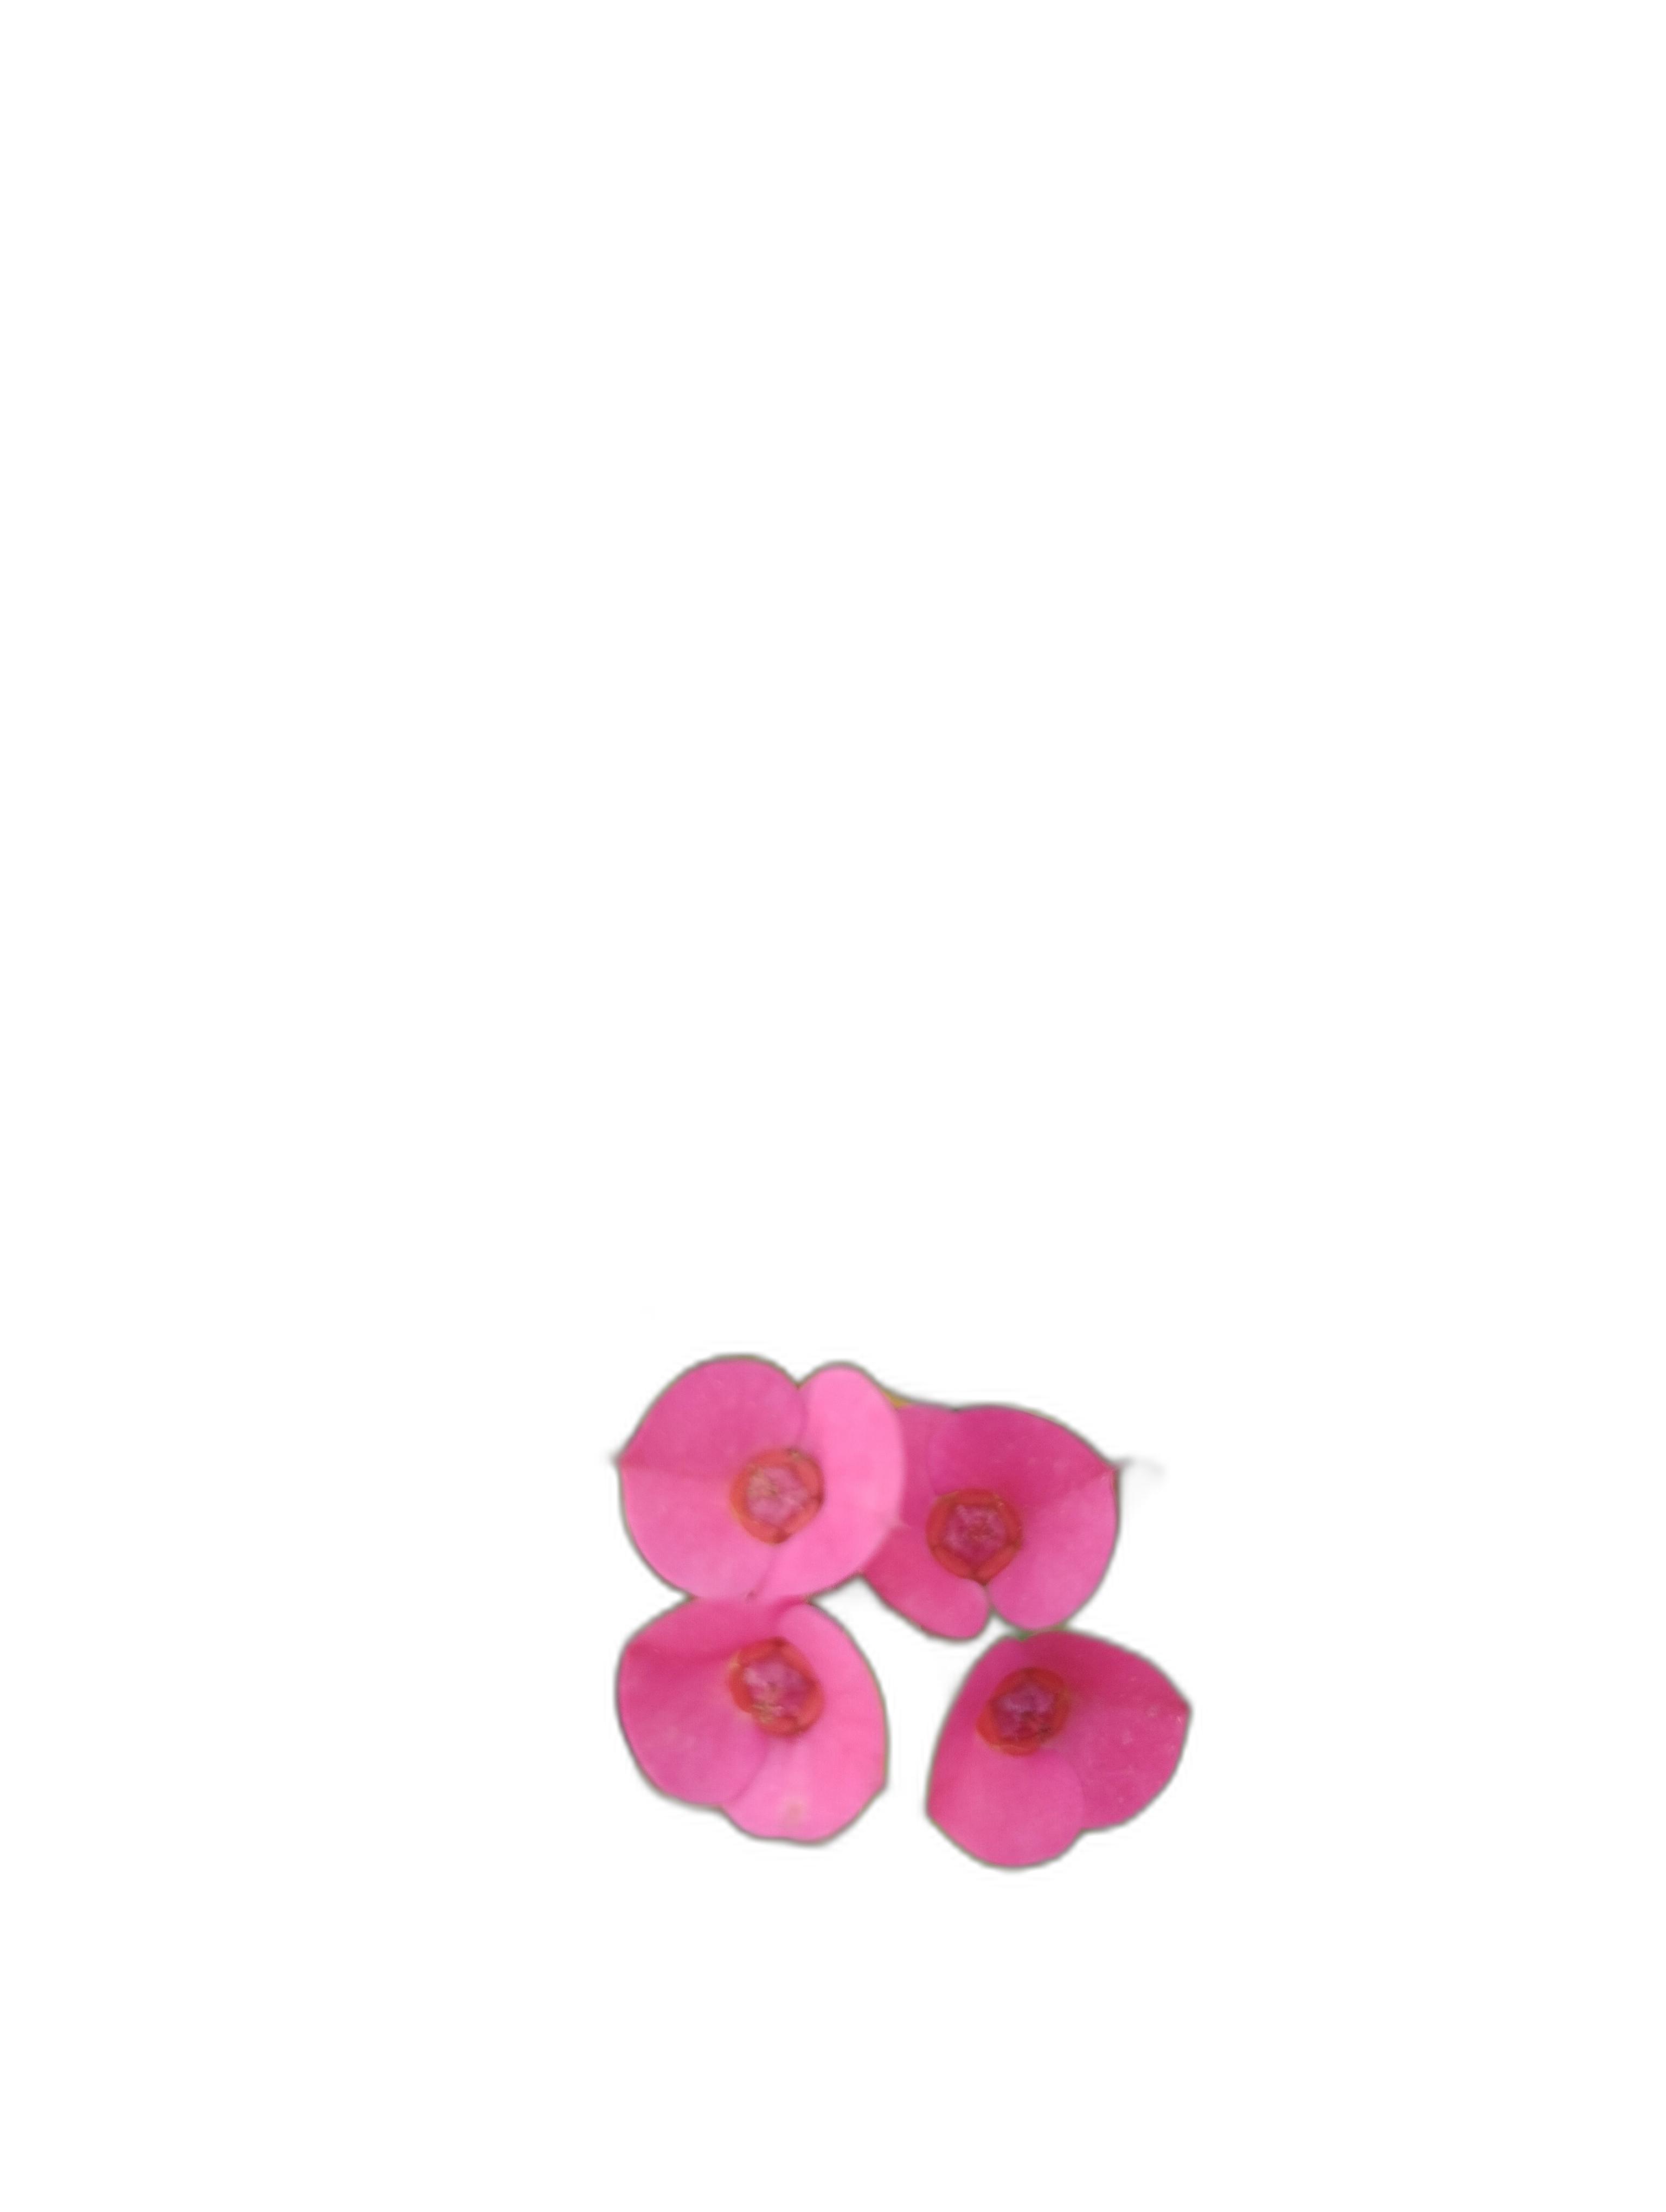
Label: Crown of thorns